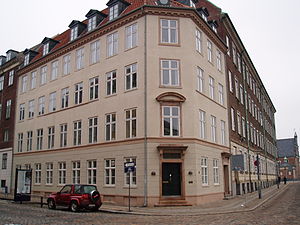
Beskæftigelsesministeriet
Indgangen til Beskæftigelsesministeriet placeret for enden af Forsvarsministeriet.
Beskæftigelsesministeriet blev oprettet som et selvstændigt ministerium i 1942 under navnet Arbejdsministeriet. Pr. 27. juni 2019 er beskæftigelsesminsteren Peter Hummelgaard.